Banksia Beach, Queensland

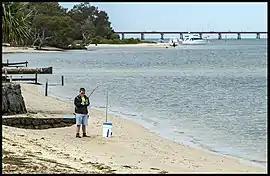
Fishing at Banksia Beach with the Bribie Island Bridge in the background

Banksia Beach is a town and suburb on Bribie Island in the City of Moreton Bay, Queensland, Australia. In the , the suburb of Banksia Beach had a population of 7,180 people.